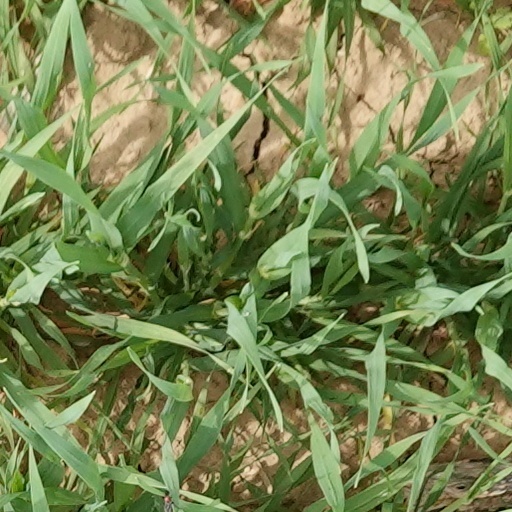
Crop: wheat